Lentiarenium

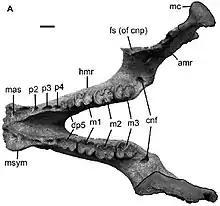

"Lentiarenium" is known from both cranial and postcranial remains that amount to most of the skeleton except for the premaxilla, lacrimal bones, forearms and hands. The nares are enlarged like in all sirenians and moved back, their posterior margin reaching beyond the front-most edge of the orbits. The frontal bone is flat between the two temporal crests with no knobs or bosses like observed in "Crenatosiren". The temporal crest extends over the frontal and parietal bone and forms a distinct keel. Like the frontal, the parietal is flat between the crests with a marked constriction that reaches its strongest point just behind the center of the skull roof. The frontal extends far into the parietal and there is no developed sagittal crest. The zygomatic arch is long relative to "Hydrodamalis". The posterior section of this bridge is thickened and unlike in hydrodamalines it is raised only slightly above the tooth row. The mandibular symphysis of the lower jaw is broad and contains the alveoli of the vestigial canines and incisors. The mandibular symphysis is higher than it is long and on each side the bone bears a mental foramen. Above and behind the foramen are two accessory foramina of smaller size, but larger compared to those seen in ""Halitherium" taulannense". The lower boundary of the mandible is strongly concave with the symphysis curving down at a 60° angle (which suggest a deflection of about 50° for the premaxilla). This differs from species previously combined under "Halitherium schinzii", which only have a weakly concave mandibular symphysis prior to the downturn. The exact tooth formula is unknown as no fully preserved premaxilla have been discovered. Subsequently, the presence of tusk-like incisors, used to uproot seagrasses in other genera, cannot be confirmed nor ruled out. The second and third incisors likely lacked given other sirenias, as are the upper canines. The upper jaw further contains three permanent premolars, one deciduous premolar and 3 molars. The lower jaw preserves the vestigial remains of the first three incisors and a single canine on each side, followed by the same amount of premolars and molars as the upper jaw. The presence of premolar alveoli alongside fully erupted molar teeth indicates that the animals were young adults. However, despite the presence of observable premolar alveoli, the molars already show that they were in use, which differs from modern dugongs which shed their premolars before their permanent cheek teeth become functional. Several extinct but more derived genera (including "Metaxytherium") also show this modern mode of tooth replacement.